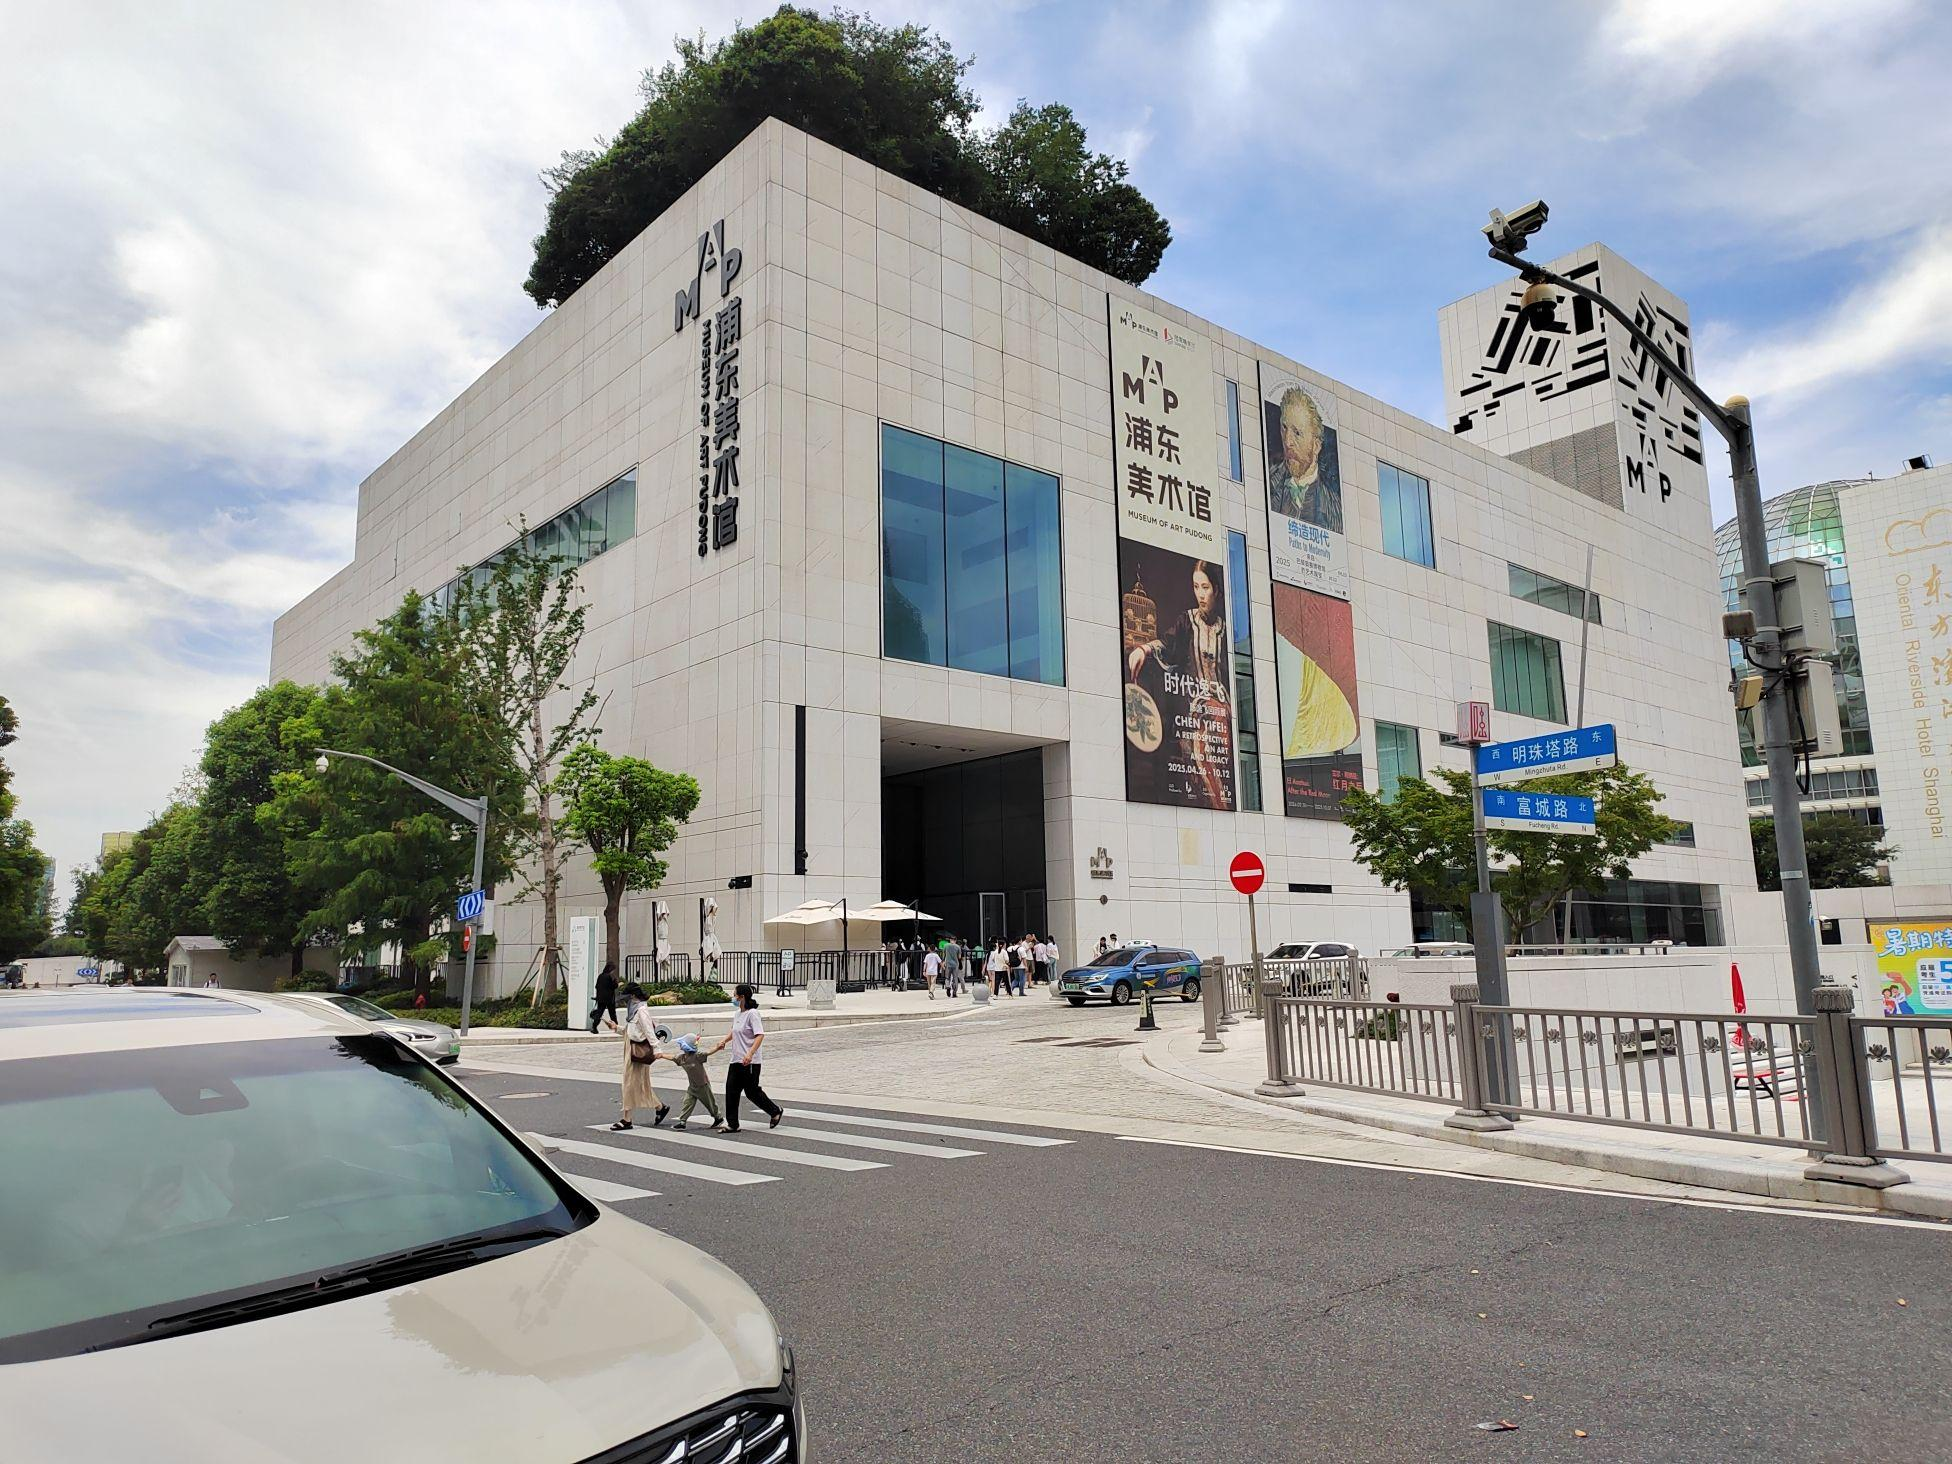
地标名称：浦东美术馆
所在城市：上海市·浦东新区